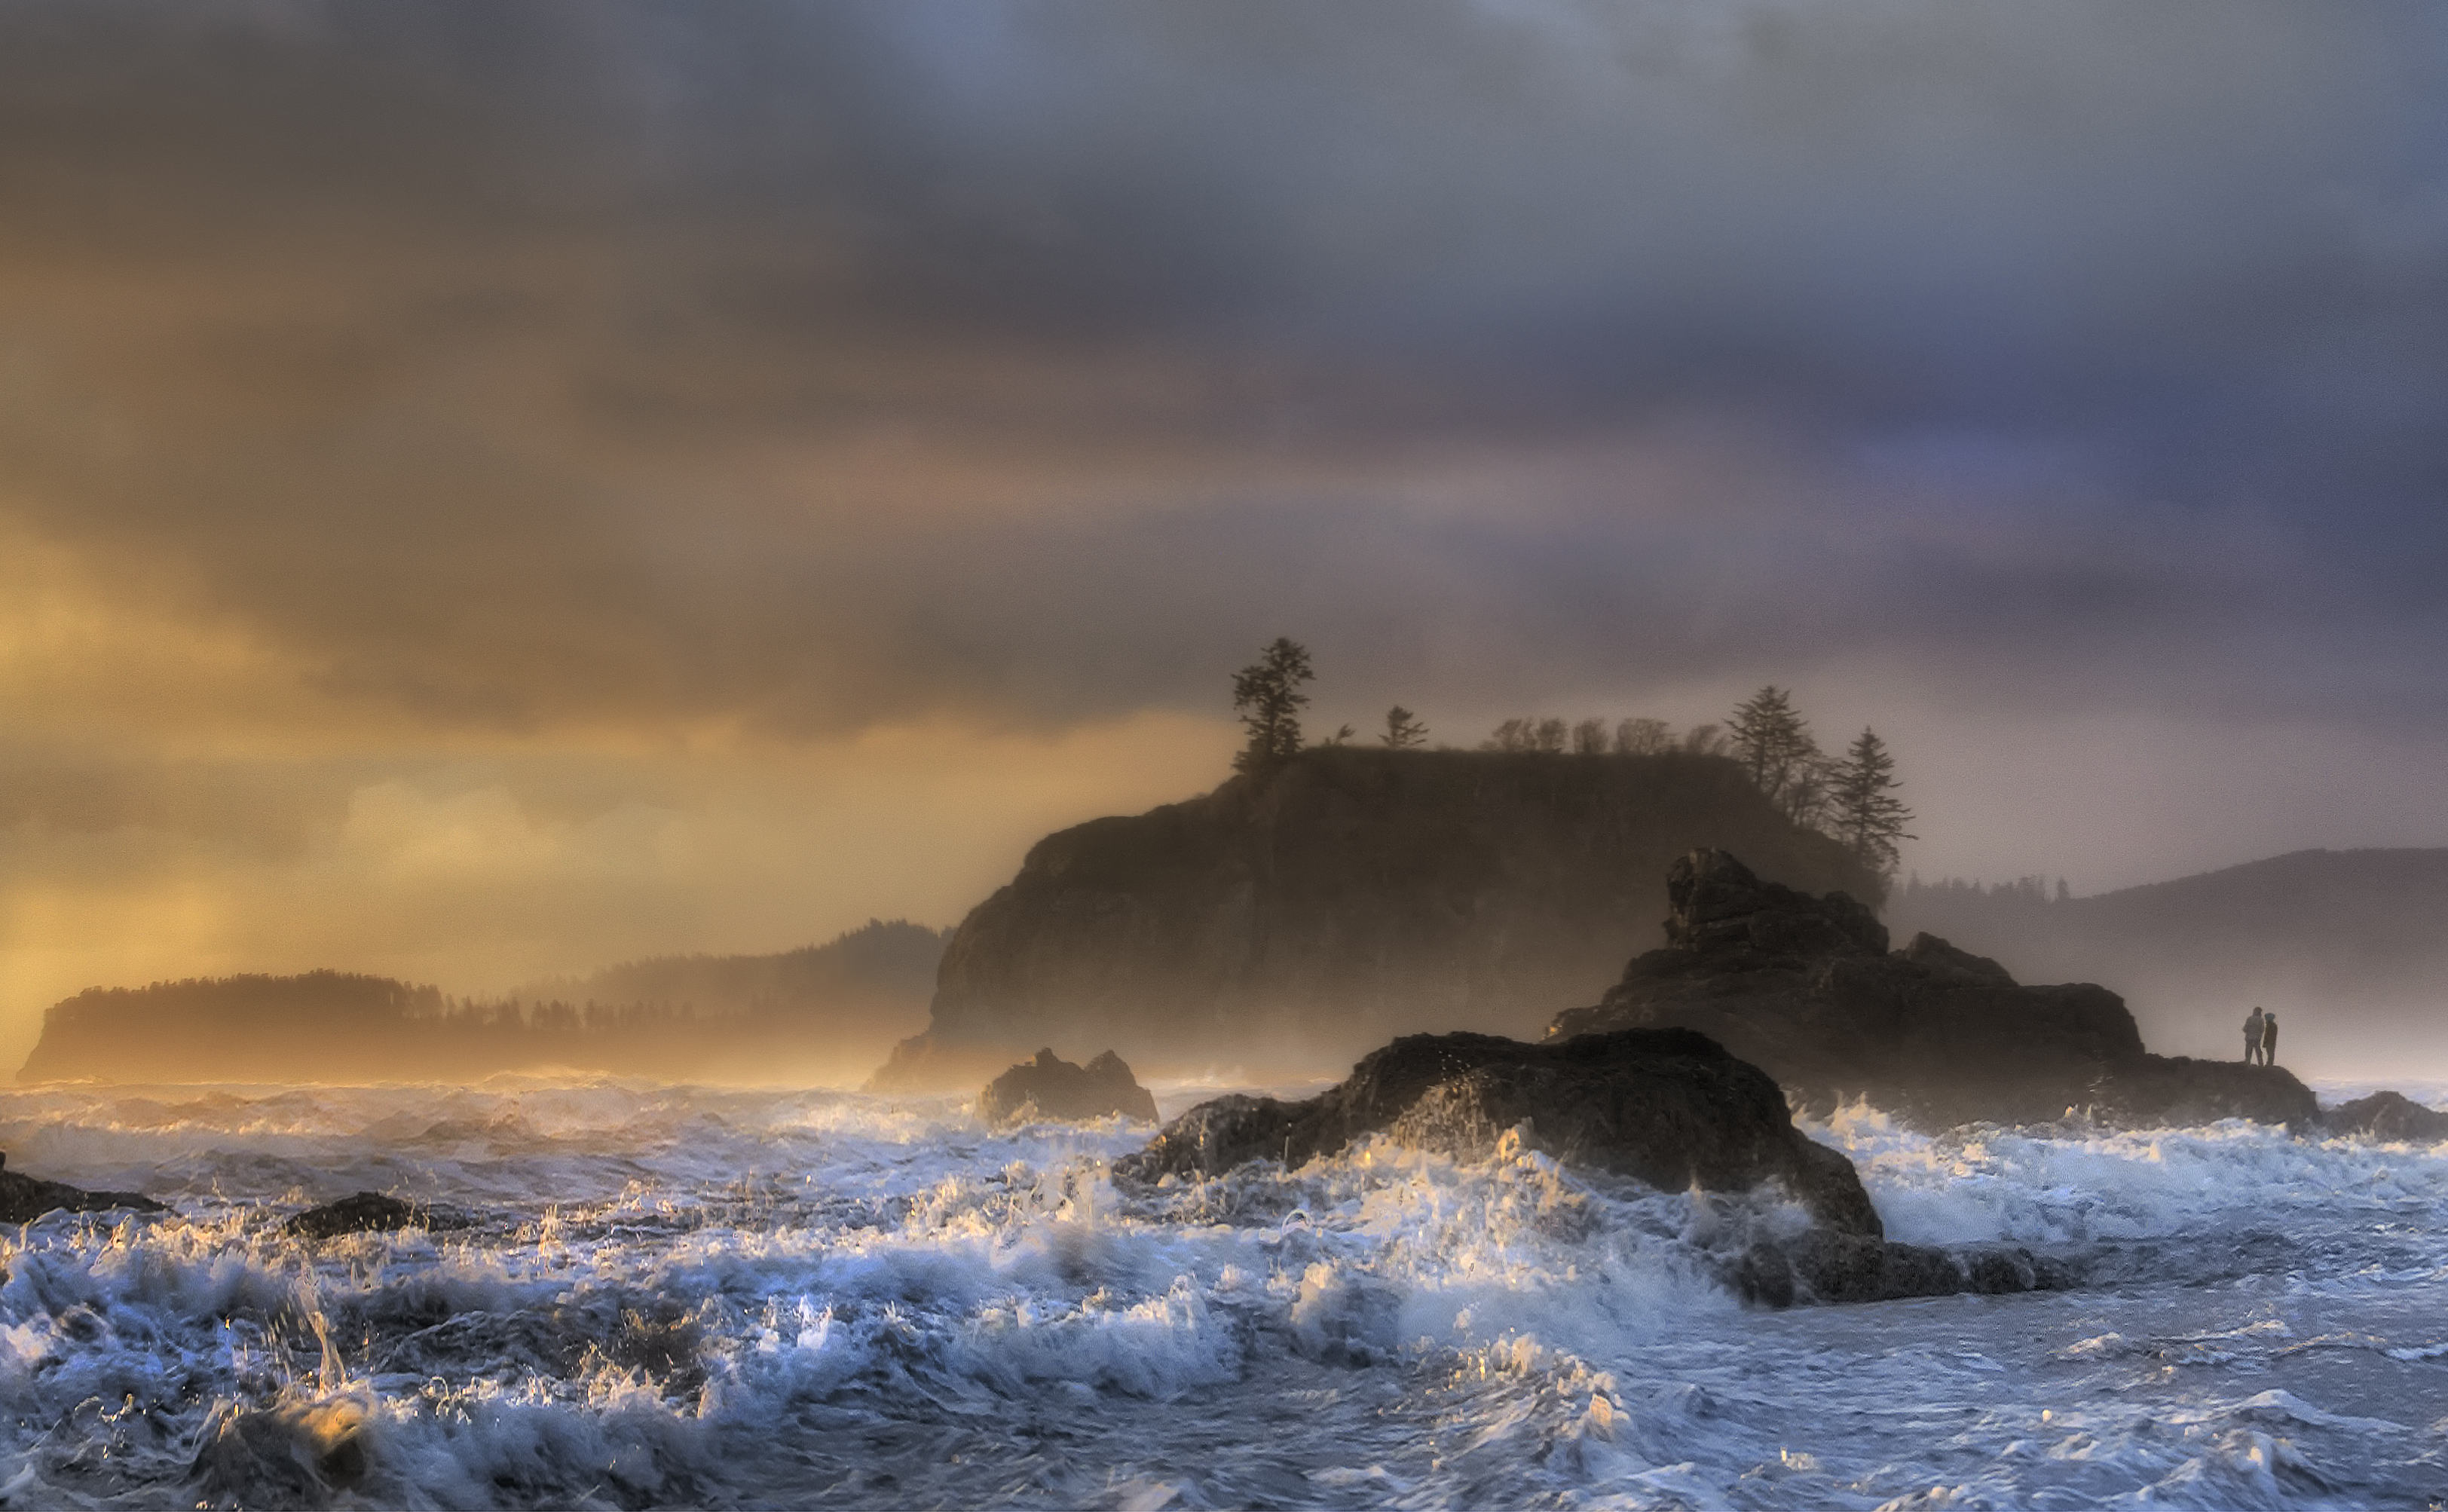
beach, sea, coast, rock, ocean, horizon, cloud, sky, fog, sunrise, sunset, mist, morning, shore, wave, dawn, dusk, evening, tower, weather, terrain, body of water, rubybeach, notoilcity, atmospheric phenomenon, wind wave